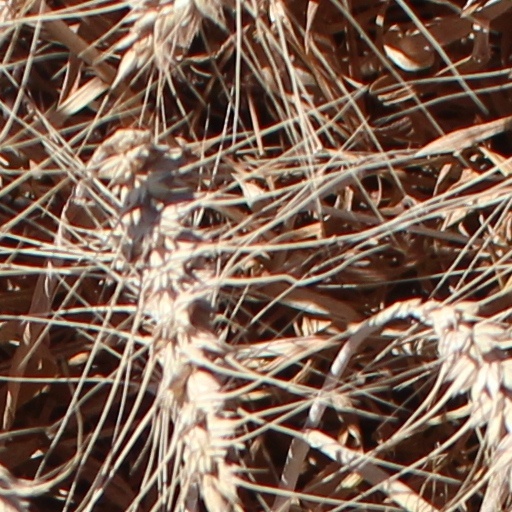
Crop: wheat